Ezekiel Blomfield

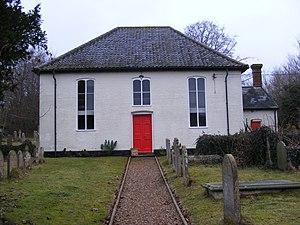
Meeting House, Wortwell

After four years training at Homerton Academy Ezekiel accepted a congregation at Wymondham in Norfolk where he preached and established Sunday schools and missionary societies. He wrote works commissioned by Charles Brightley, a printer of Bungay, Suffolk. Charles Brightly had established a printing and stereotype foundry in 1795, which in partnership with John Filby Childs, became Brightly & Childs in 1808 and later Messrs. Childs and Son.